We'wha

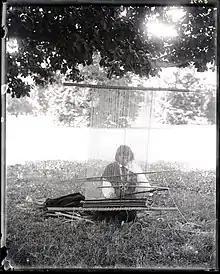
We'wha weaving at a blanket loom during a 1880s visit to Washington, D.C.

In the 1870s We'wha was still living and working on the farm. As We'wha's adoptive mother began to get older, We'wha took on more of the household duties, as did his adopted older sister. In 1877 Protestant missionaries began to arrive among the Zuni tribe. These missionaries were part of the "Peace Policy of Grant Administration". The policy was for Native Americans, instead of being moved onto reservations, to be assimilated into American society by indoctrination into Christianity and other colonial beliefs and social structures. These Protestant missionaries were the first white people to live among this particular Zuni tribe and were likely the first white people that We'wha had encountered. At this point, We'wha would have been in his thirties.